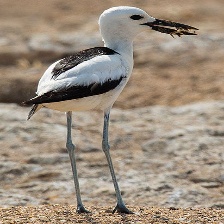
Species: CRAB PLOVER
Scientific name: DROMAS ARDEOLA